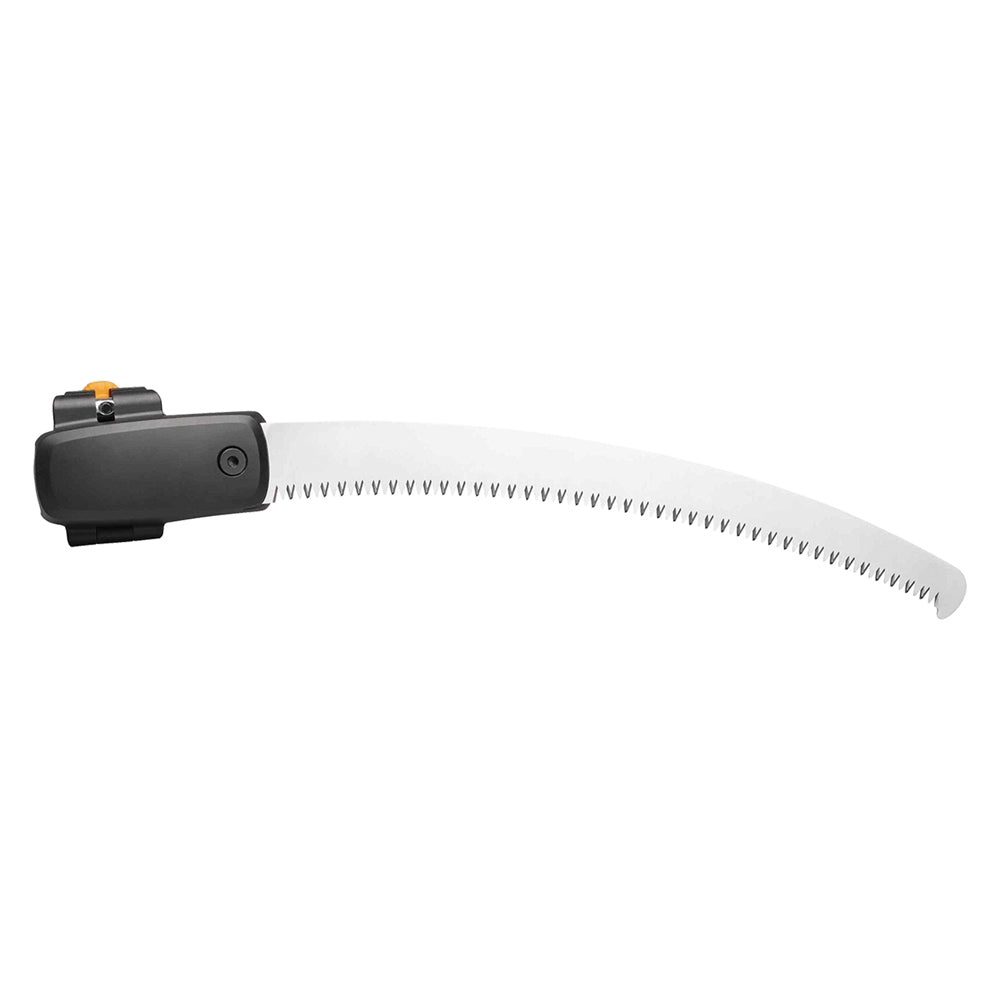
SEGACCIO DA POTA 'SERIE UPX' cm 70
Brand: Fiskars
Category: Home & Garden > Lawn & Garden > Gardening > Gardening Tools > Pruning Saws